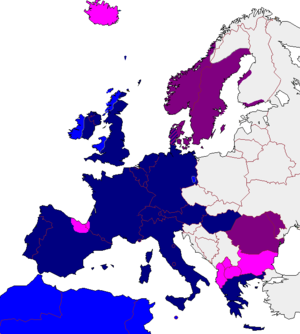
En grammaire traditionnelle, l’article a plusieurs définitions. Selon l’une d’elles, c’est une partie du discours à fonction grammaticale, qui accompagne le nom dans certaines langues, indiquant dans quelle mesure ce que celui-ci dénomme est connu des participants à une situation de communication donnée. Du point de vue syntaxique, il fait partie de la classe des déterminants au sens large, sous-classe des déterminants abstraits.